Exhumation and reburial of Richard III of England

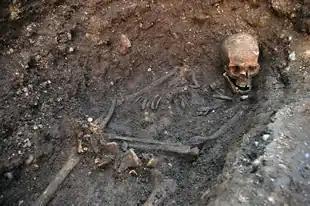
The remains of King Richard III as discovered "in situ" at the site of Grey Friars Priory, Leicester

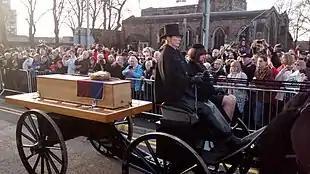
Funeral cortège bearing Richard's modern coffin

The remains of Richard III, the last English king killed in battle and last king of the House of York, were discovered within the site of the former Greyfriars Friary in Leicester, England, in September 2012. Following extensive anthropological and genetic testing, the remains were reinterred at Leicester Cathedral on 26 March 2015.